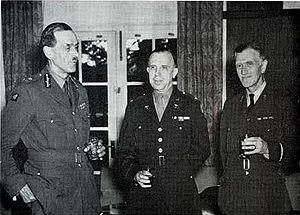
Sir Geoffrey Geoffrey Langdon Keynes est un biographe britannique, chirurgien et universitaire britannique. Il est le frère cadet de l'économiste John Maynard Keynes.